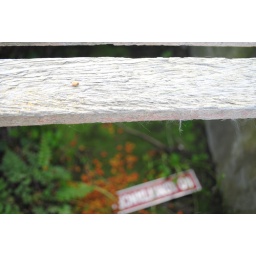
I found a cat living under my house, so I thought the no admittance sign a bit ironic. 6/1/10